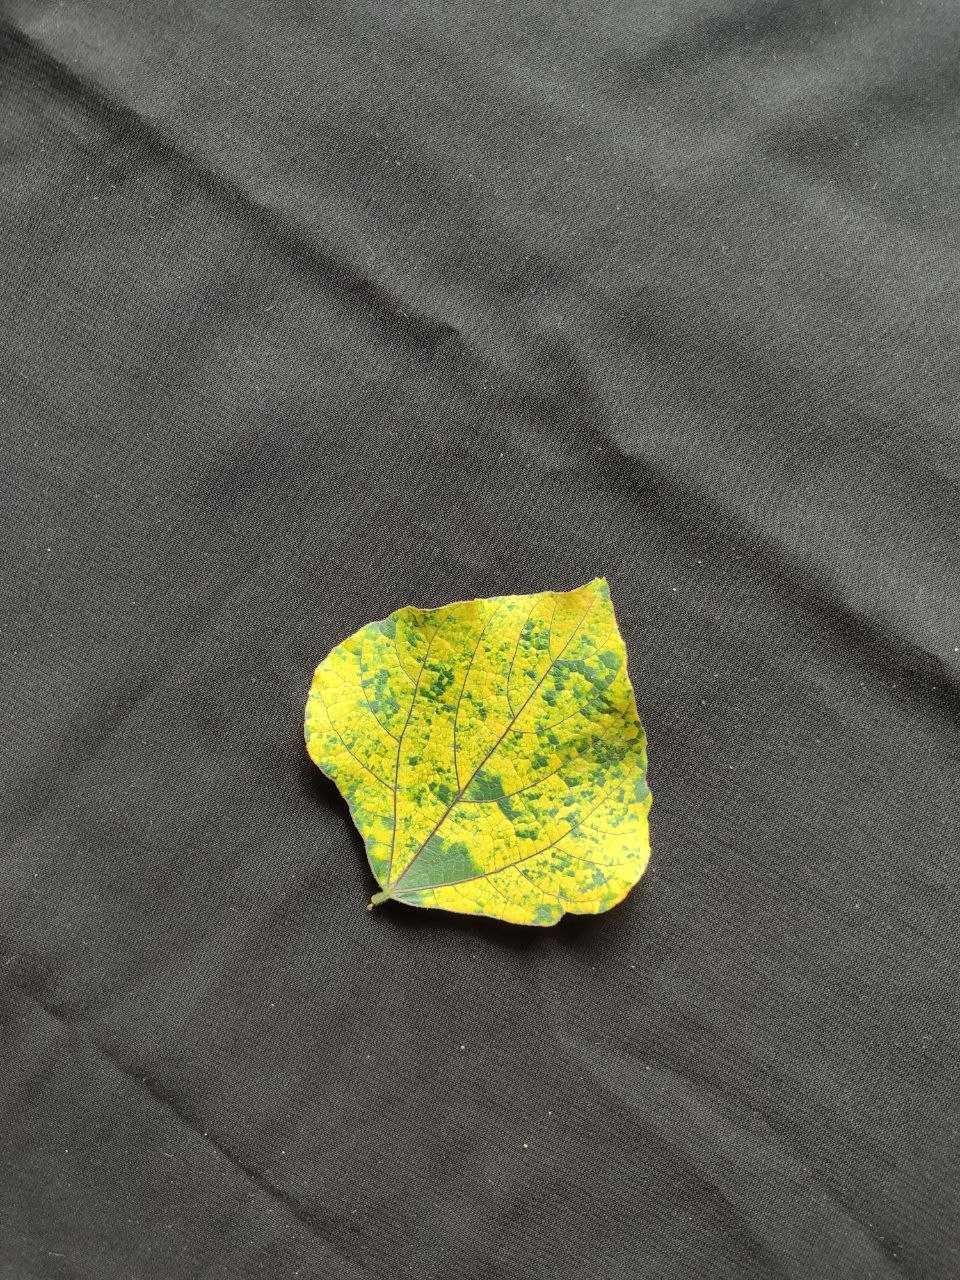
Crop: bean
Leaf condition: Mosaic Virus